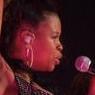
Age: 43